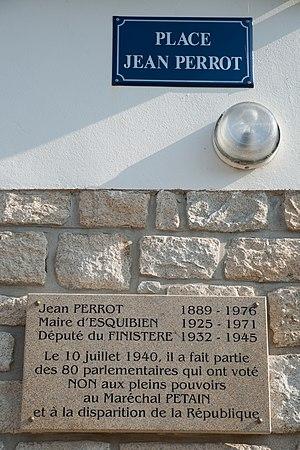
Jean Perrot est un homme politique français né le 7 juin 1889 à Esquibien et décédé le 23 janvier 1976.
Esquibien [ɛskibjɛ̃] est une ancienne commune française du département du Finistère, en région Bretagne, devenue, le 1ᵉʳ janvier 2016, une commune déléguée de la commune nouvelle d'Audierne.